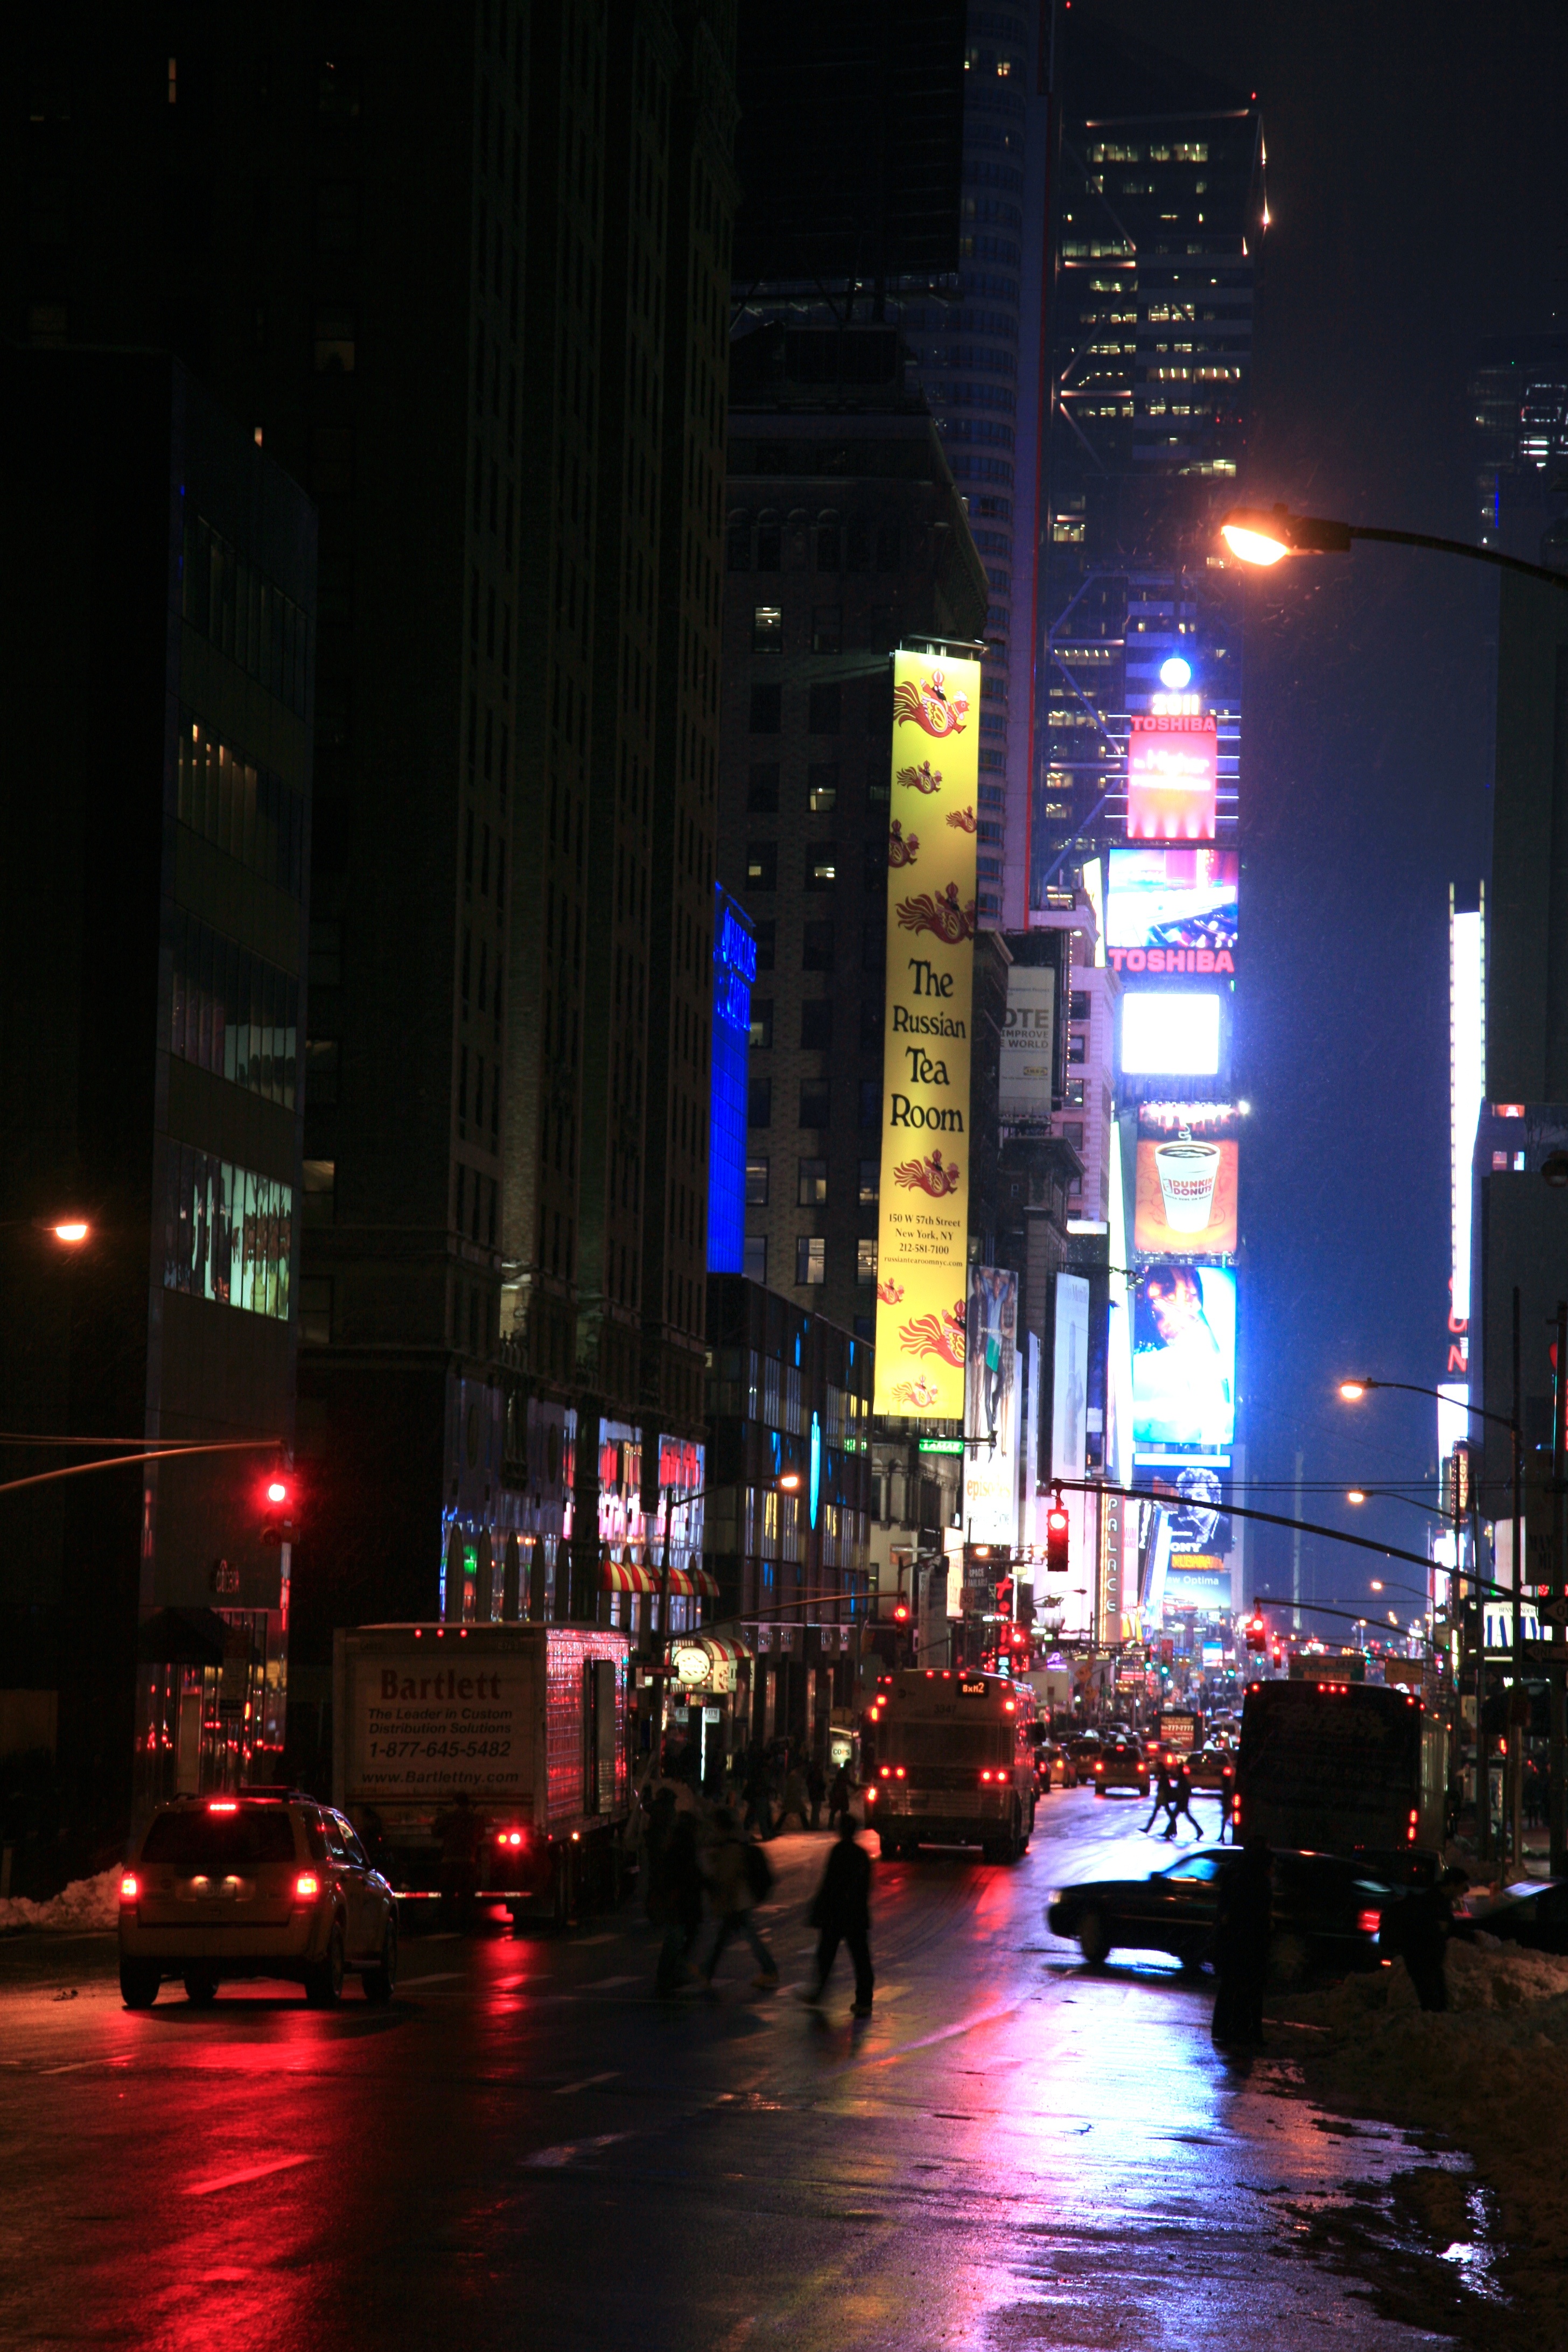
light, street, night, city, skyscraper, manhattan, cityscape, downtown, dusk, evening, reflection, nyc, darkness, lighting, newyork, newyorkcity, ny, canon5d, midtown, metropolis, canonef24105mmf4lisusm, theatredistrict, timessquare, urban area, human settlement, metropolitan area